Reichstag fire

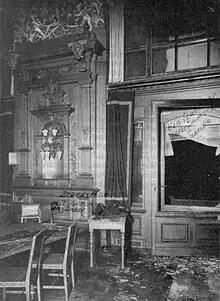
The window through which Marinus van der Lubbe supposedly entered the Reichstag building

In July 1933, Marinus van der Lubbe, Ernst Torgler, Georgi Dimitrov, Blagoy Popov, and Vasil Tanev were indicted on charges of setting the fire. The case against them was tried at the fourth criminal senate of the Reich Supreme Court in Leipzig from September 21 to December 23 in 1933.